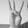
ASL letter: W